Sri Lanka Police

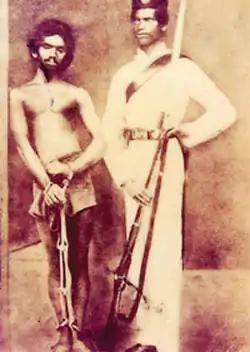
Ceylonese policeman in colonial uniform shown here after arresting the well known Sri Lankan bandit Sura Saradiel's lifelong friend Mammale Marikkar

With the establishment of the Ceylon Police in 1866, standard uniforms based on the ones of the British police forces were adapted. Officers of the grade of Inspector and above who were mostly British wore white colonial uniforms, which are still used today for ceremonial occasions. Constables wore dark blue tunics, shorts and a black round cap with a collar number. Khaki uniforms were adopted by the beginning of the 20th century for practical reasons, along with other military and police units of the British Empire. This was common for all ranks, with the constables wearing khaki tunics, shorts and hat, while always armed with a baton until 1974.